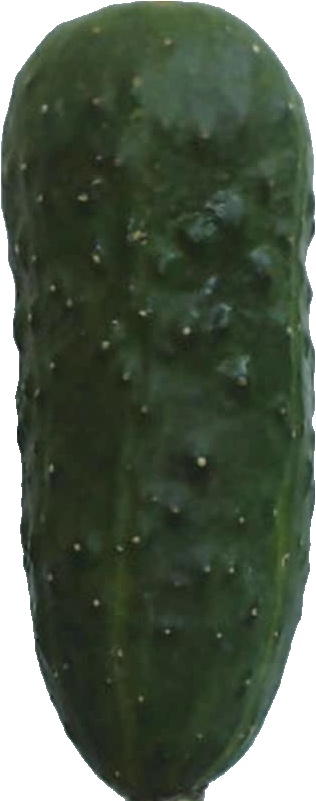
Label: cucumber_1